Valler Tal

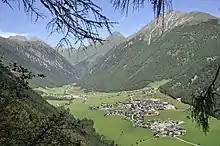

The Valler Tal (also) is a valley in the Zillertal Alps in South Tyrol, Italy.